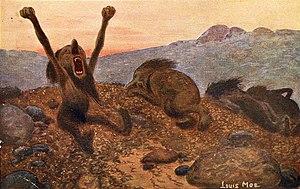
Un troll est un être de la mythologie nordique, incarnant les forces naturelles ou la magie, caractérisé principalement par son opposition aux hommes et aux dieux. Ce troll est souvent assimilé aux Jötunns, les « Géants » de cette mythologie.